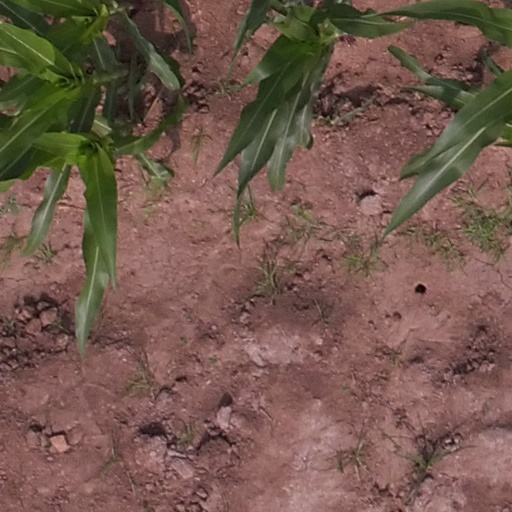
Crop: maize; corn